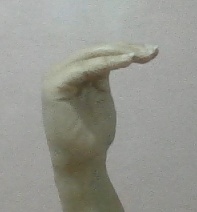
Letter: haa